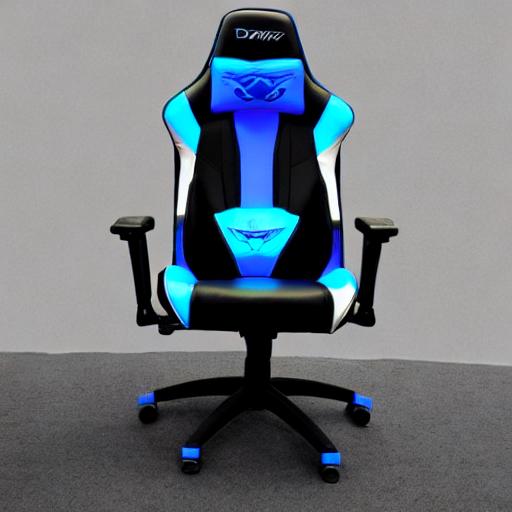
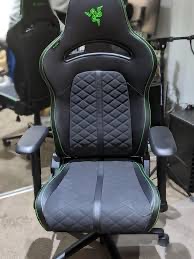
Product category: items_chair
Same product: no